The Price Is Right (British game show)

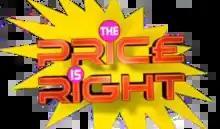
Logo from Joe Pasquale-era.

Talkback Thames debuted a revival on ITV on 8 May 2006, this time with former "I'm a Celebrity...Get Me Out of Here!" winner Joe Pasquale as host. It followed the same gameplay format as Bob Warman and Bruce Forsyth's versions, with Range Finder ranges going from £500 to £3000 (sometimes £4000), and the Showcase Showdown adapted the bonus spin from the Warman version, with a car at stake; later replaced by the £1000 bonus. It had a very "panto" feel to it, and it relies on nostalgia of the Crowther version, which was known for its cheap prizes because of the regulations of the time. Joe's tour manager, Ray Tizzard, made appearances as his "twin" in various pricing games.